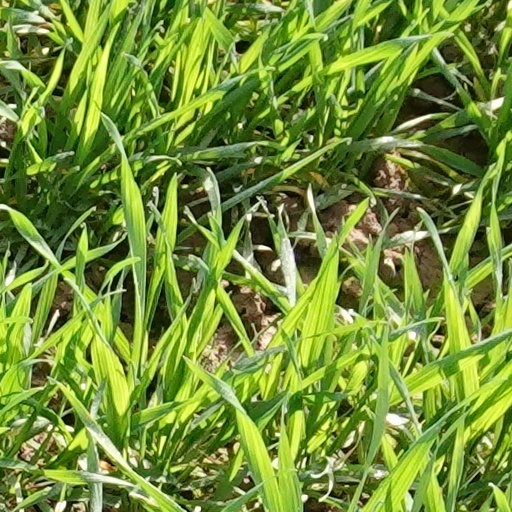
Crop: wheat